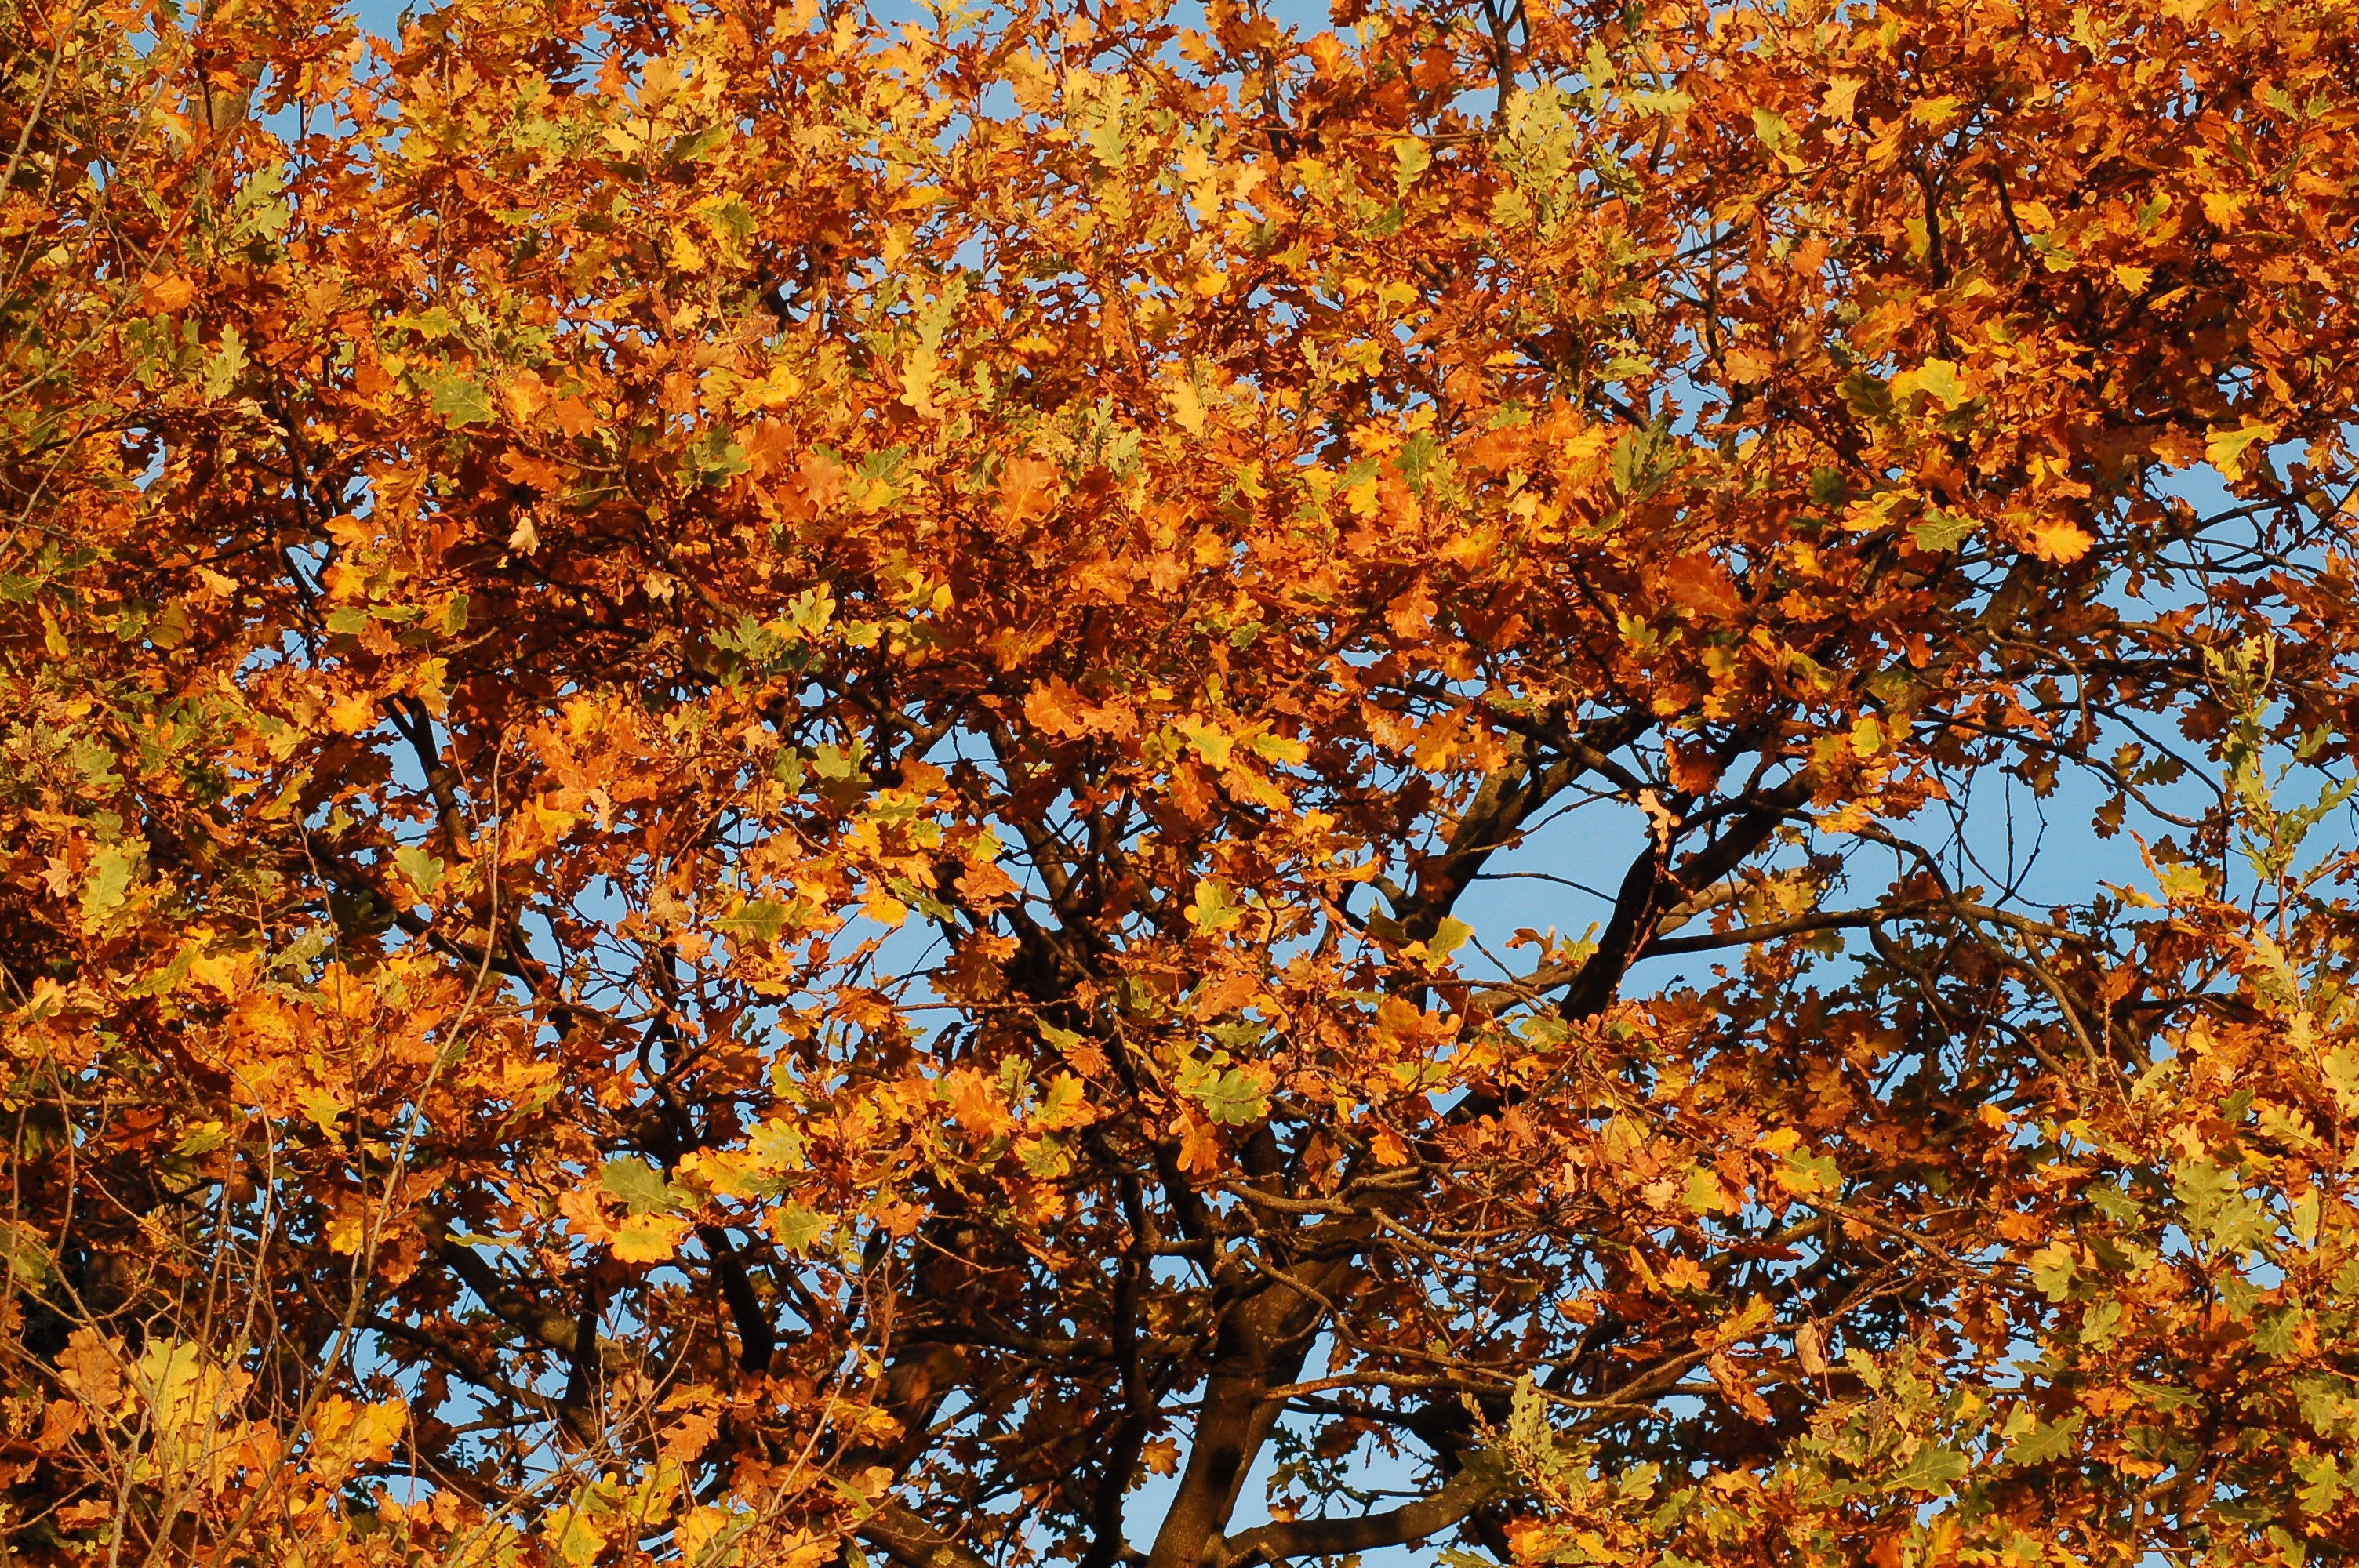
tree, branch, plant, sunlight, leaf, autumn, season, maple tree, deciduous, flowering plant, woody plant, land plant